Airel

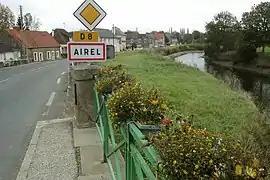
View from the Saint-Fromond bridge

Airel is a commune in the Manche department in the Normandy region in northwestern France.